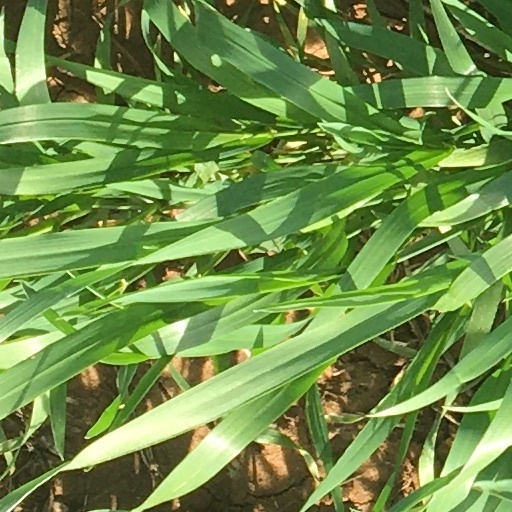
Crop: wheat